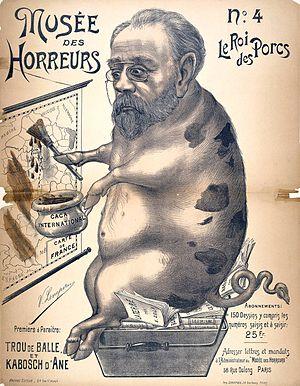
Les cinq dernières années de la vie d'Émile Zola sont marquées par un engagement sans relâche dans l'affaire Dreyfus, alors qu'il est au faîte de sa renommée littéraire.
Émile Zola est un écrivain et journaliste français, né le 2 avril 1840 à Paris et mort le 29 septembre 1902 dans la même ville. Considéré comme le chef de file du naturalisme, c'est l'un des romanciers français les plus populaires, les plus publiés, traduits et commentés au monde. Ses romans ont connu de très nombreuses adaptations au cinéma et à la télévision.
« J’accuse… ! » est le titre d'un article rédigé par Émile Zola au cours de l'affaire Dreyfus et publié dans le journal L'Aurore du 13 janvier 1898, n° 87, sous la forme d'une lettre ouverte au président de la République française, Félix Faure.